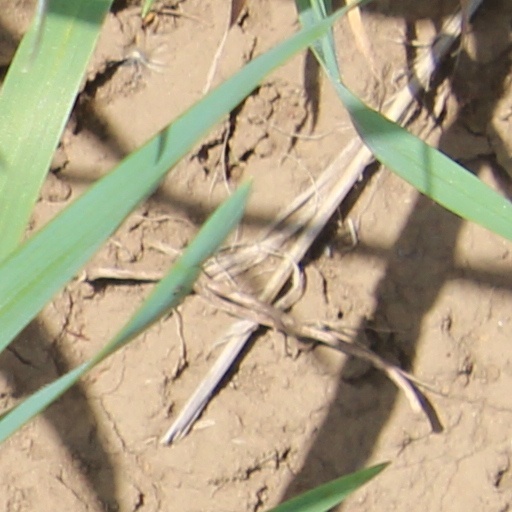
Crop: wheat